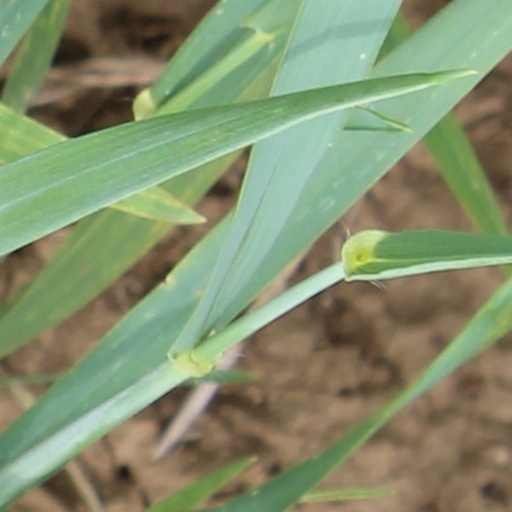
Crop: wheat